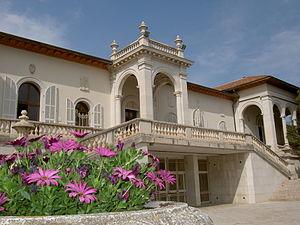
La photographie de la Ville Ormond, à San Remo, en Italie, où l'Institut International de Droit Humanitaire est installé
L’Institut international de droit humanitaire est une organisation humanitaire indépendante et non lucrative fondée en 1970. Il est situé dans la Villa Ormond, à San Remo, en Italie. Un bureau de liaison de l’Institut est établi à Genève, en Suisse.